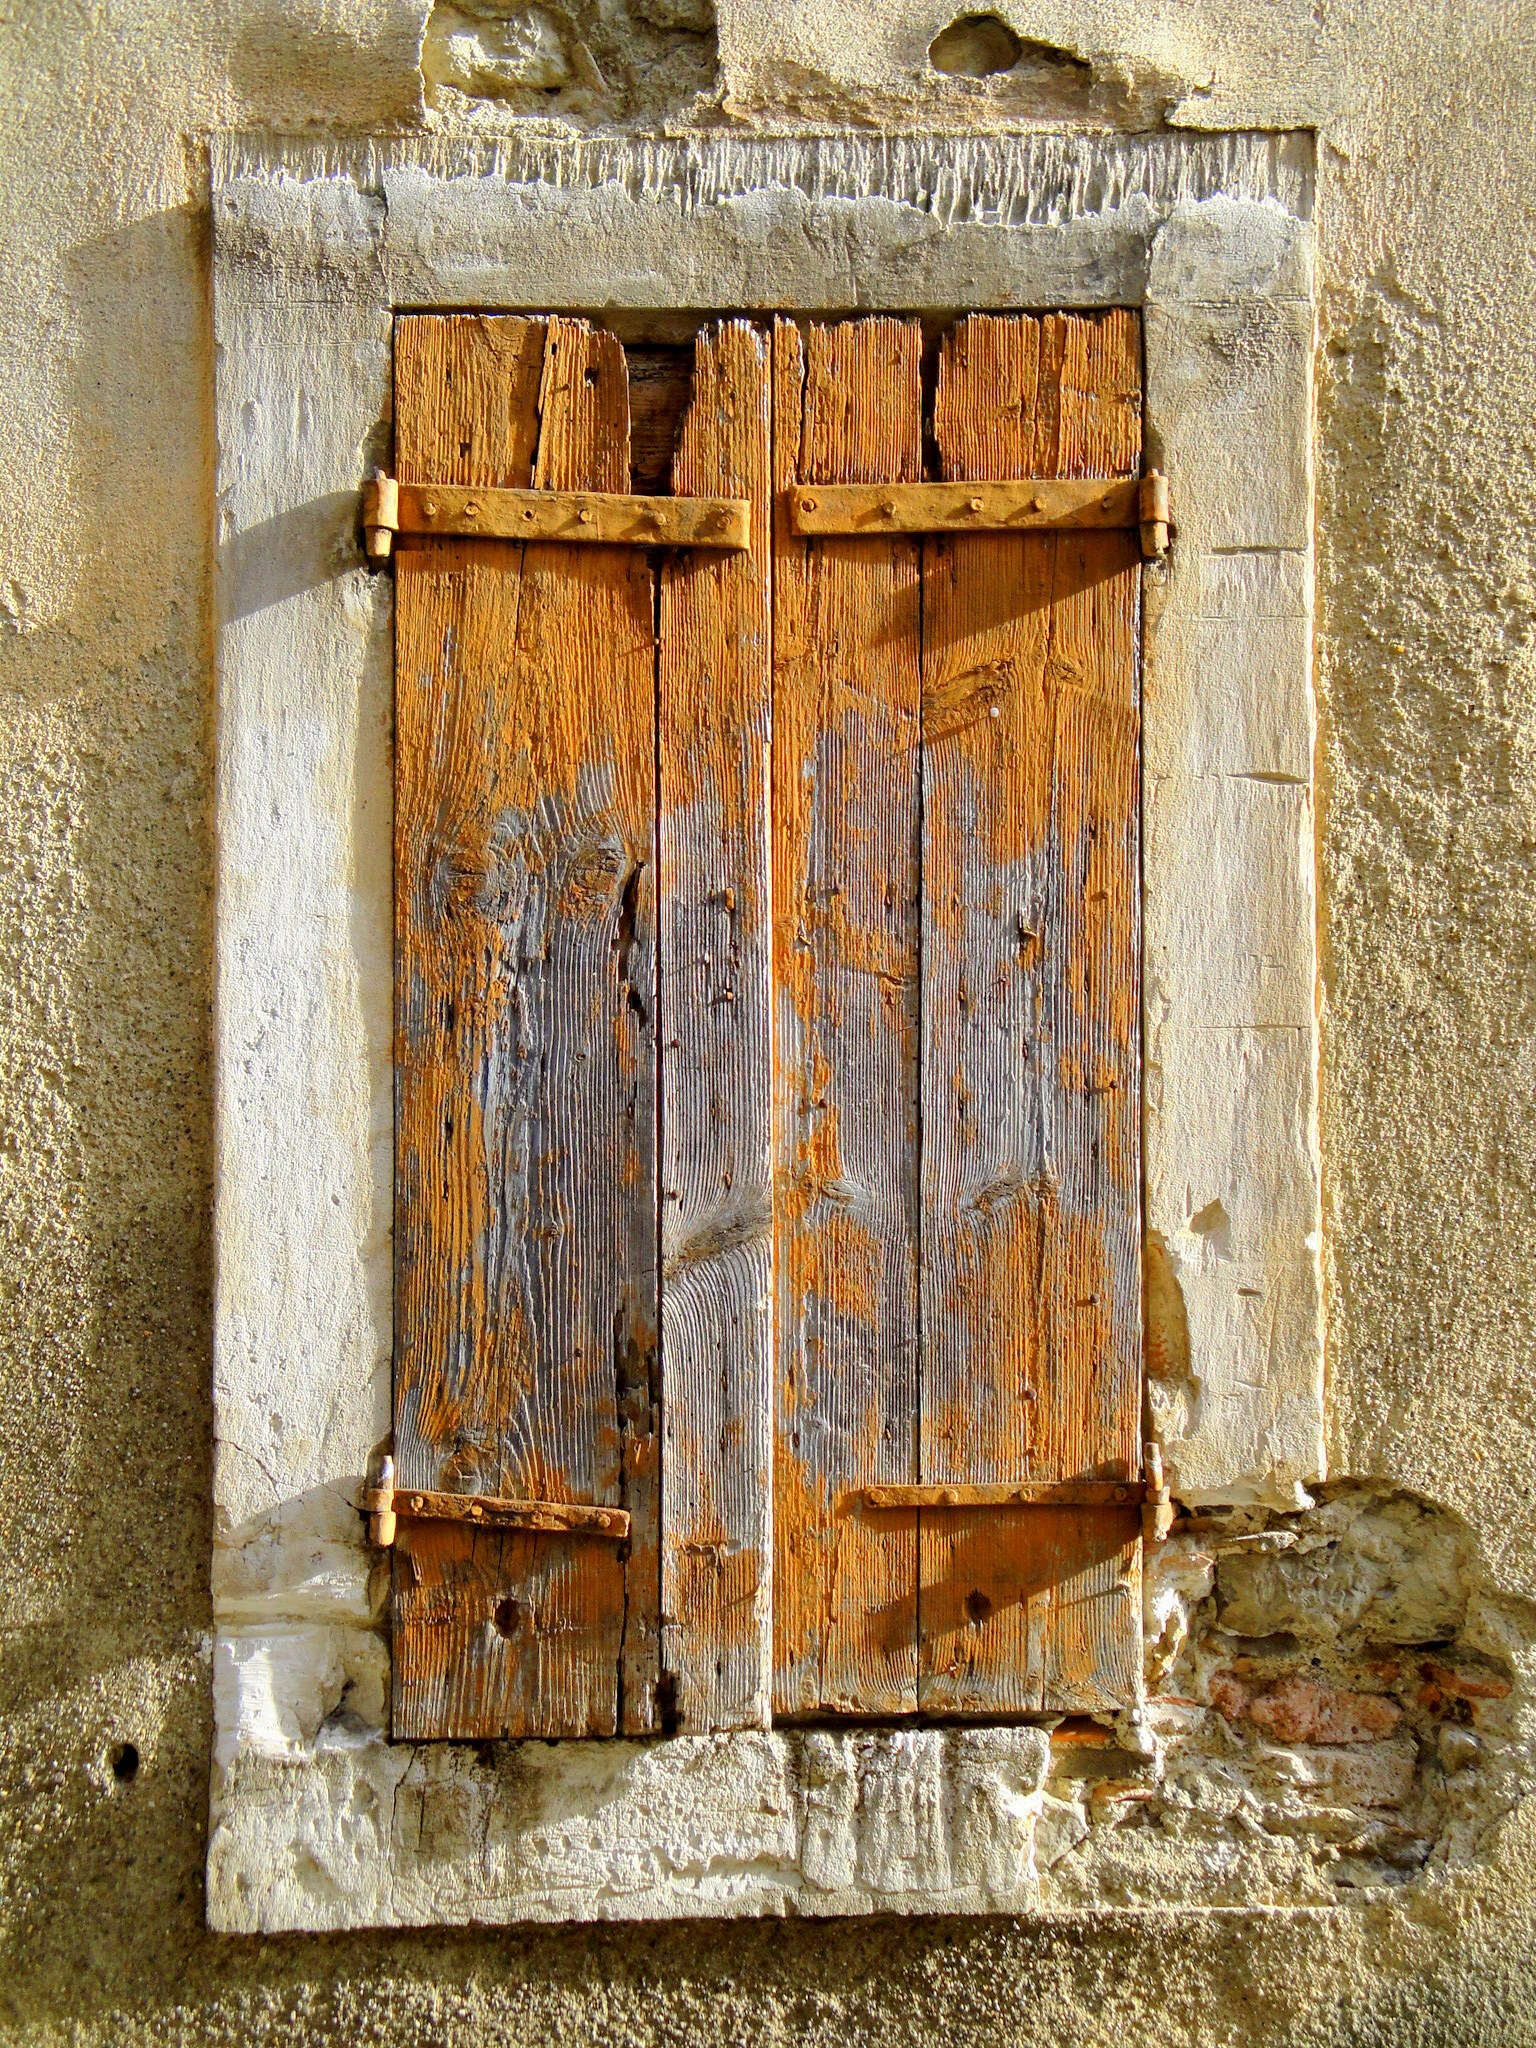
outdoor, architecture, wood, house, window, building, old, wall, rustic, travel, france, europe, broken, frame, brown, exterior, furniture, tourism, door, interior design, window frame, old house, shutters, wooden, european, carving, architectural, house window, man made object, ancient history